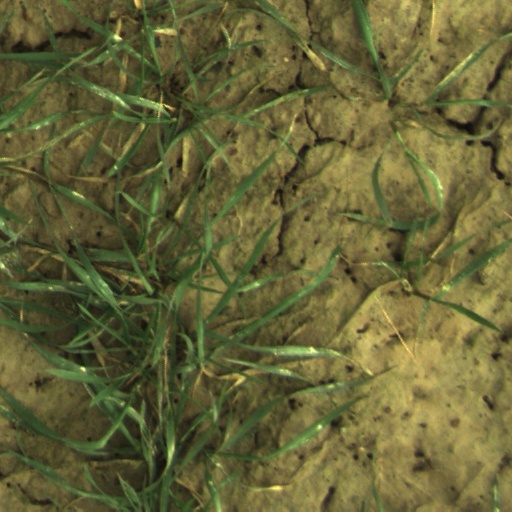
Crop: wheat